Lackland Air Force Base

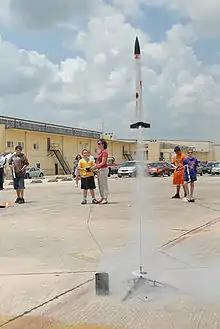
A student launches his model rocket during "STARBASE Kelly", a five-day summer camp providing math, science and technology education to fourth, fifth and sixth-graders.

From the end of the Cold War, Base Realignment and Closure (BRAC) actions in the 1990s relocated several specialized training programs at Lackland. This included Air Education and Training Command's relocation of Air Force Officer Training School (OTS) from Lackland to Maxwell AFB in Montgomery, Alabama.